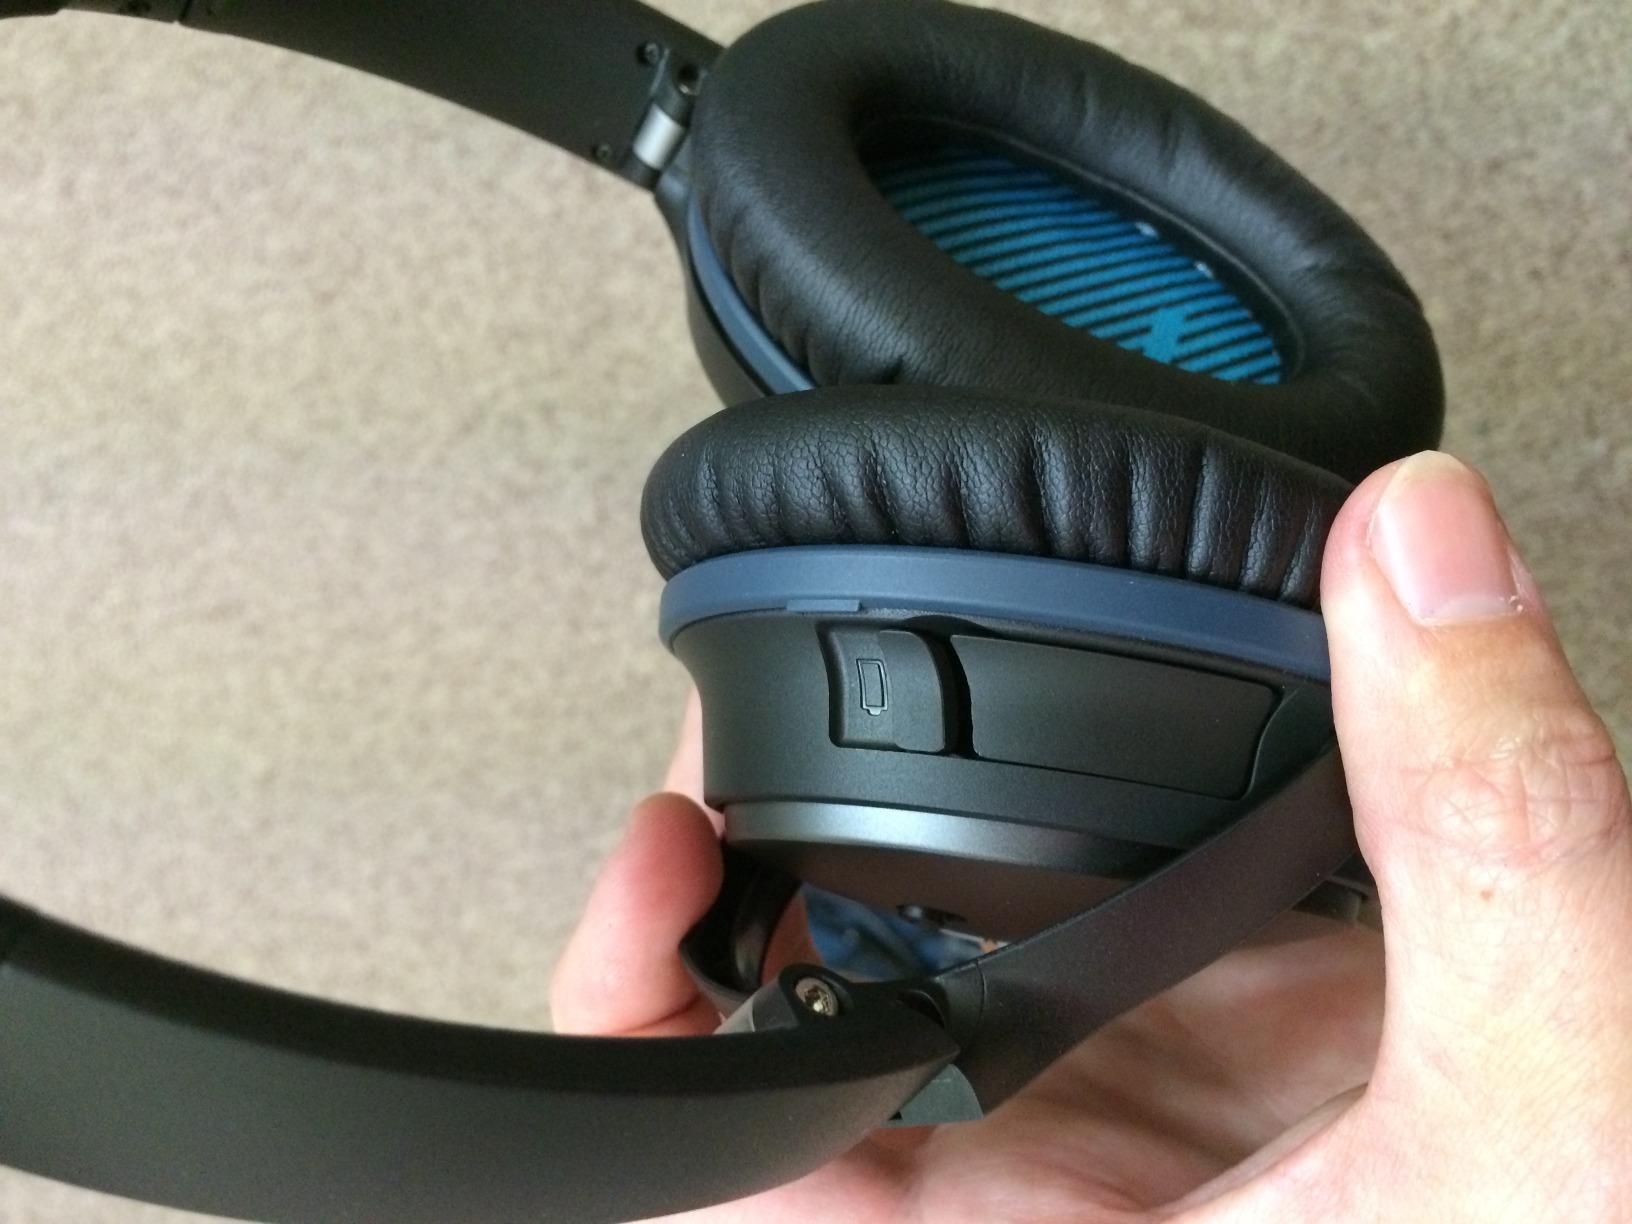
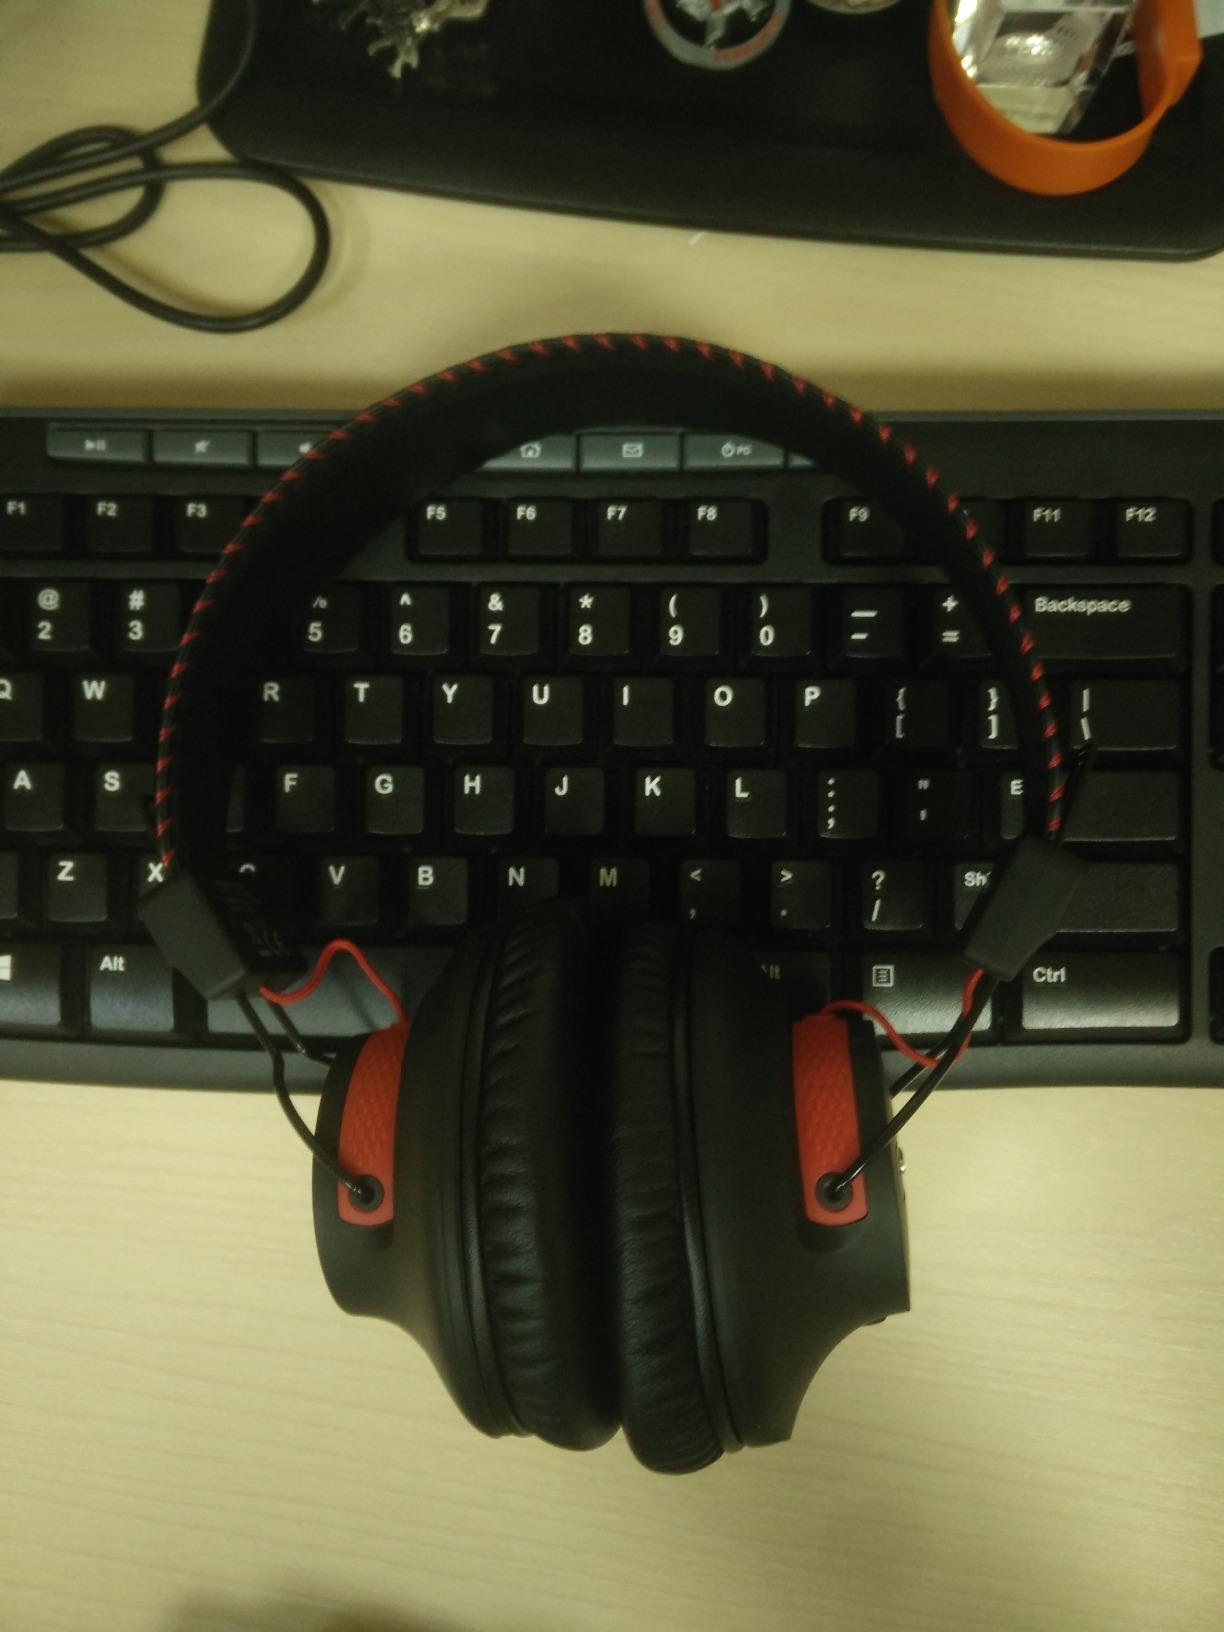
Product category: headphones
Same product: no